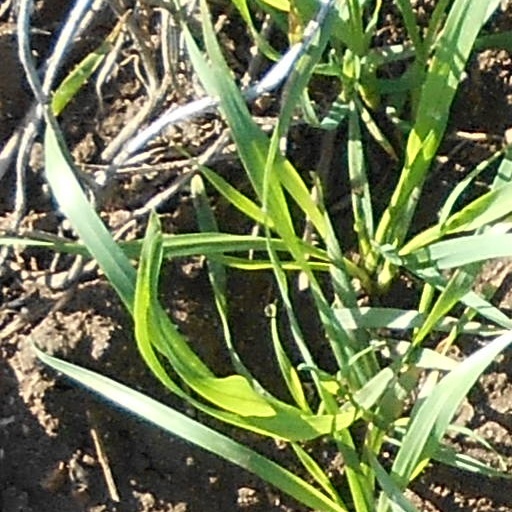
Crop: wheat